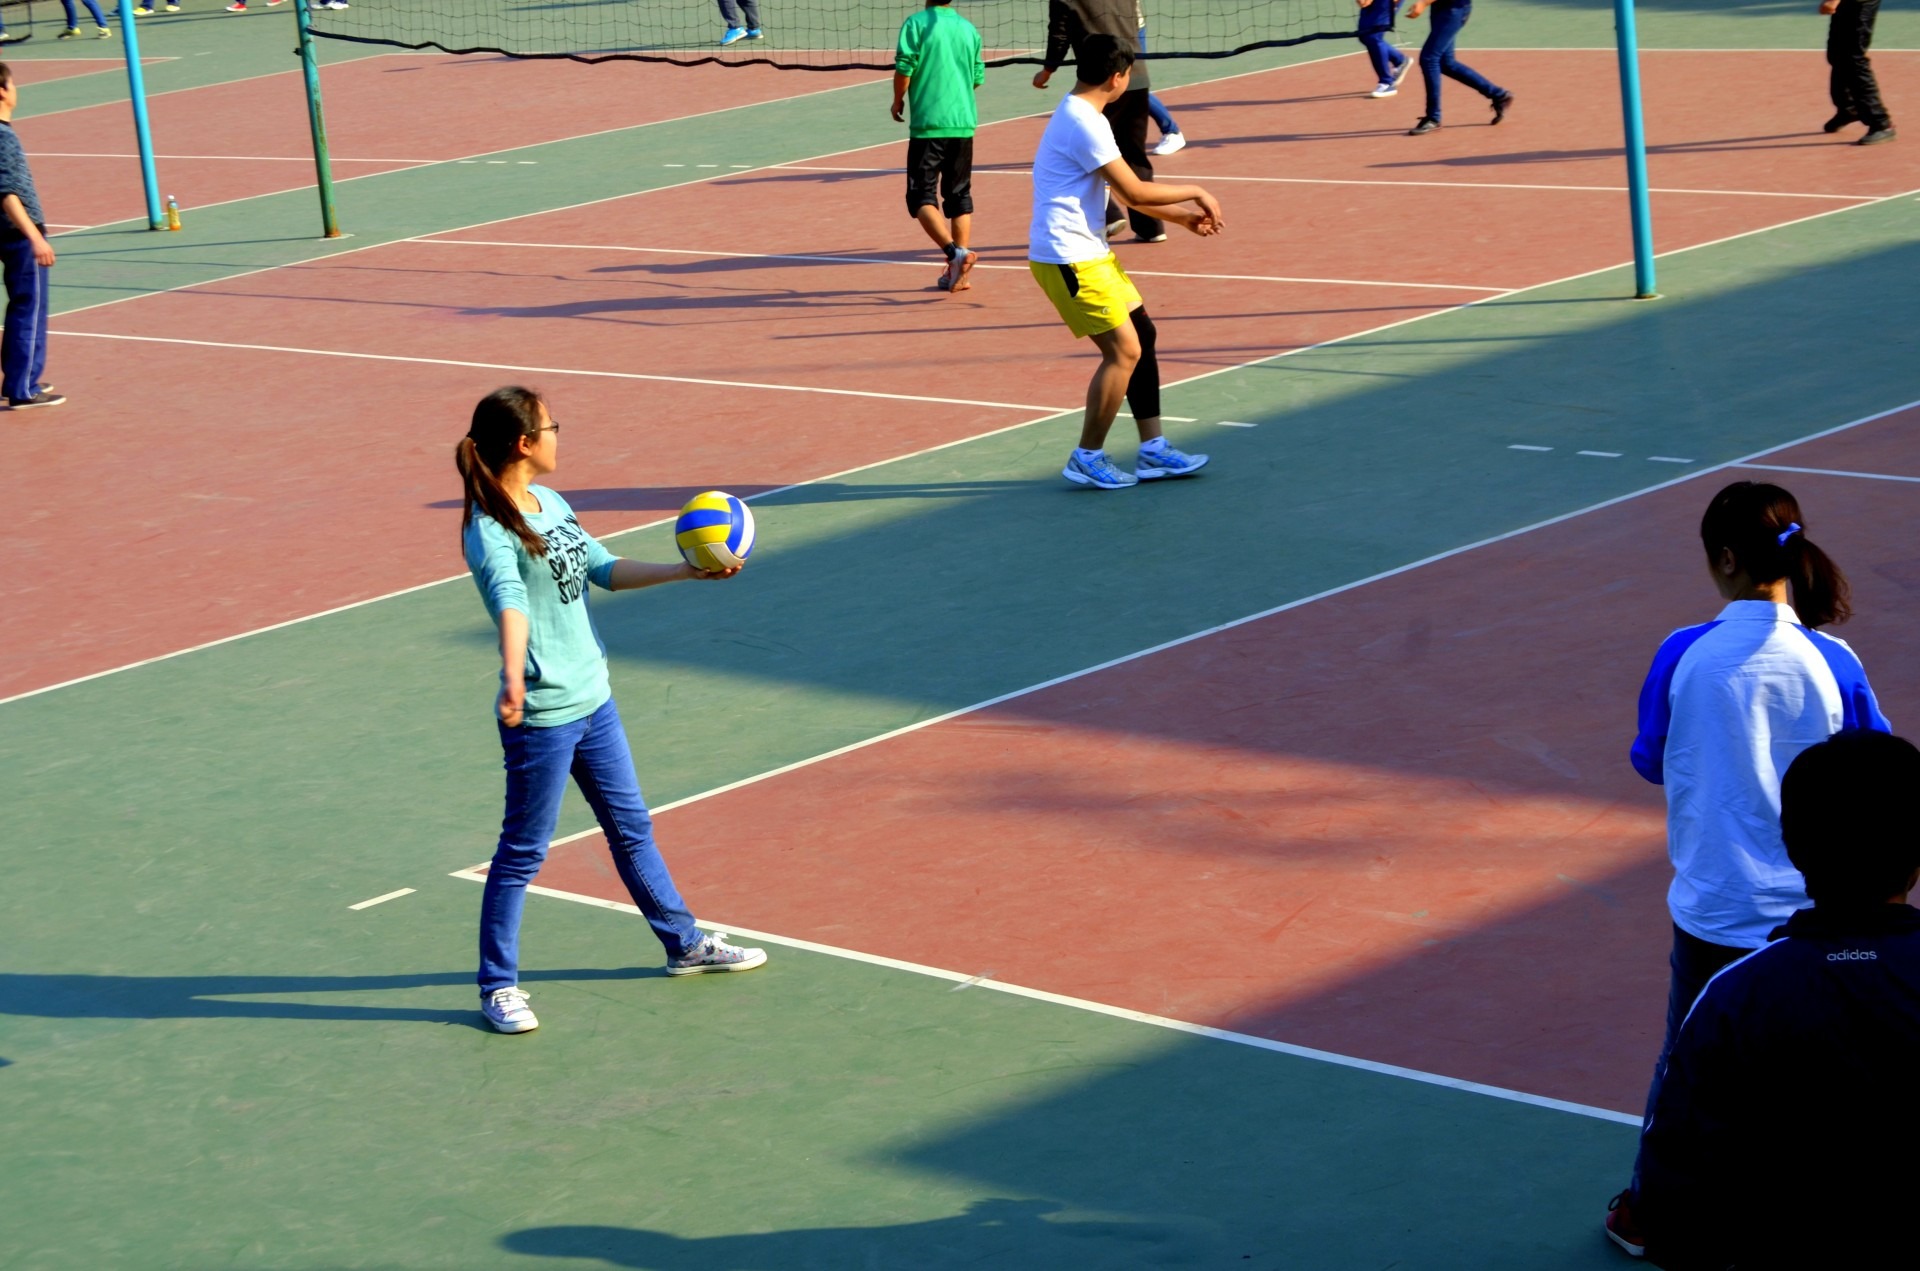
structure, people, game, recreation, soccer, exercise, competition, team, students, sports, court, championship, courts, athletics, sprint, volleyball, sport venue, competition event